Gülzura Cumakunova

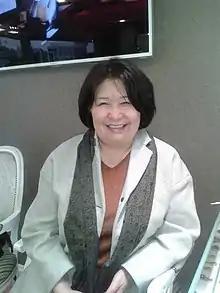
Gülzura Cumakunova in Ankara. 24.01.2015.

Gülzura Cumakunova (born 30 July 1954) is a Kyrgyz linguistic scholar specializing in the dialects of Turkic languages.